The Fosters season 1

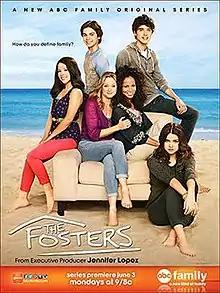
"The Fosters" season 1 poster

The first season of "The Fosters" premiered on June 3, 2013 and ended on March 24, 2014. The season consisted of 21 episodes and stars Teri Polo and Sherri Saum as Stef Foster and Lena Adams, an interracial lesbian couple, who foster a girl (Maia Mitchell) and her younger brother (Hayden Byerly) while also trying to juggle raising twin teenagers (Cierra Ramirez and Jake T. Austin) and Stef's biological son (David Lambert). Some other characters included in season one of "The Fosters" include Mike, Brandon's biological father (Danny Nucci), and Talya, Brandon's girlfriend (Madisen Beaty).